Battle of Hernani

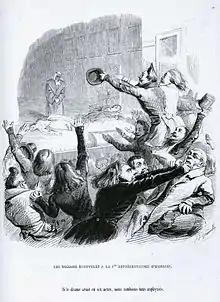
""Les Romains échevelés à la première représentation d'Hernani"," engraving by Grandville (1836)

"Hernani" was ready to be performed on the stage of the Théâtre-Français, by the best actors in the company. As was customary at the time, the roles were cast without taking into account the relationship between the age of the actors and the supposed age of the characters. Thus, Firmin, aged 46, would play Hernani, who was supposed to be 20. Mademoiselle Mars (51) would be dona Sol (17), while Michelot (46) would play don Carlos (19).